Italian Grand Prix

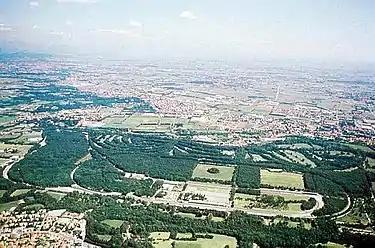
An aerial photograph of the .

The was completed in 1922 and was just the third permanent autodrome in the world at that time; Brooklands in England and Indianapolis in the United States were the two others. European motor racing pioneers Vincenzo Lancia and Felice Nazzaro laid the last two bricks at Monza. The circuit was 10 km (6.25 miles) long, with a flat banked section and a road circuit combined into one. It was fast, and always provided excitement. The 1923 race included one of Harry A. Miller's rare European appearances with his single seat "American Miller 122" driven by Count Louis Zborowski of Chitty Chitty Bang Bang fame. Zborowski was killed at the following year's Grand Prix at Monza driving a Mercedes.